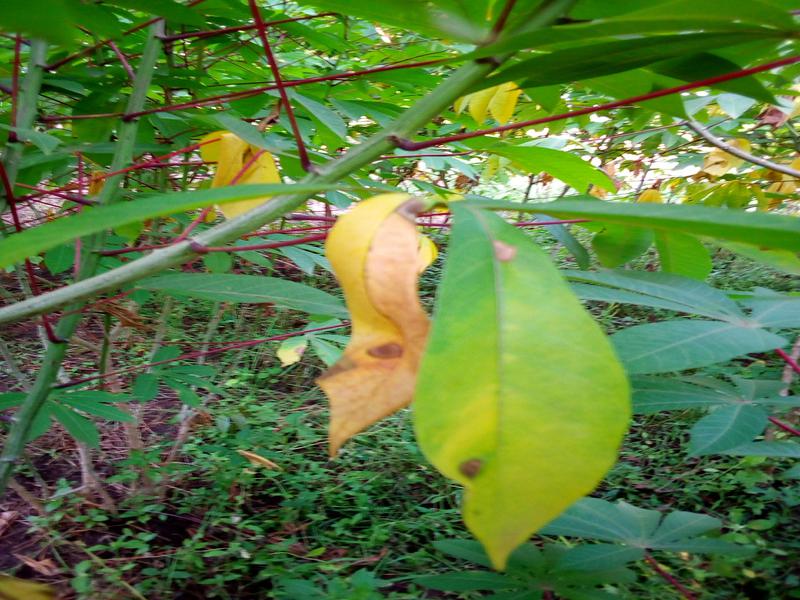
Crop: cassava
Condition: bacterial_blight